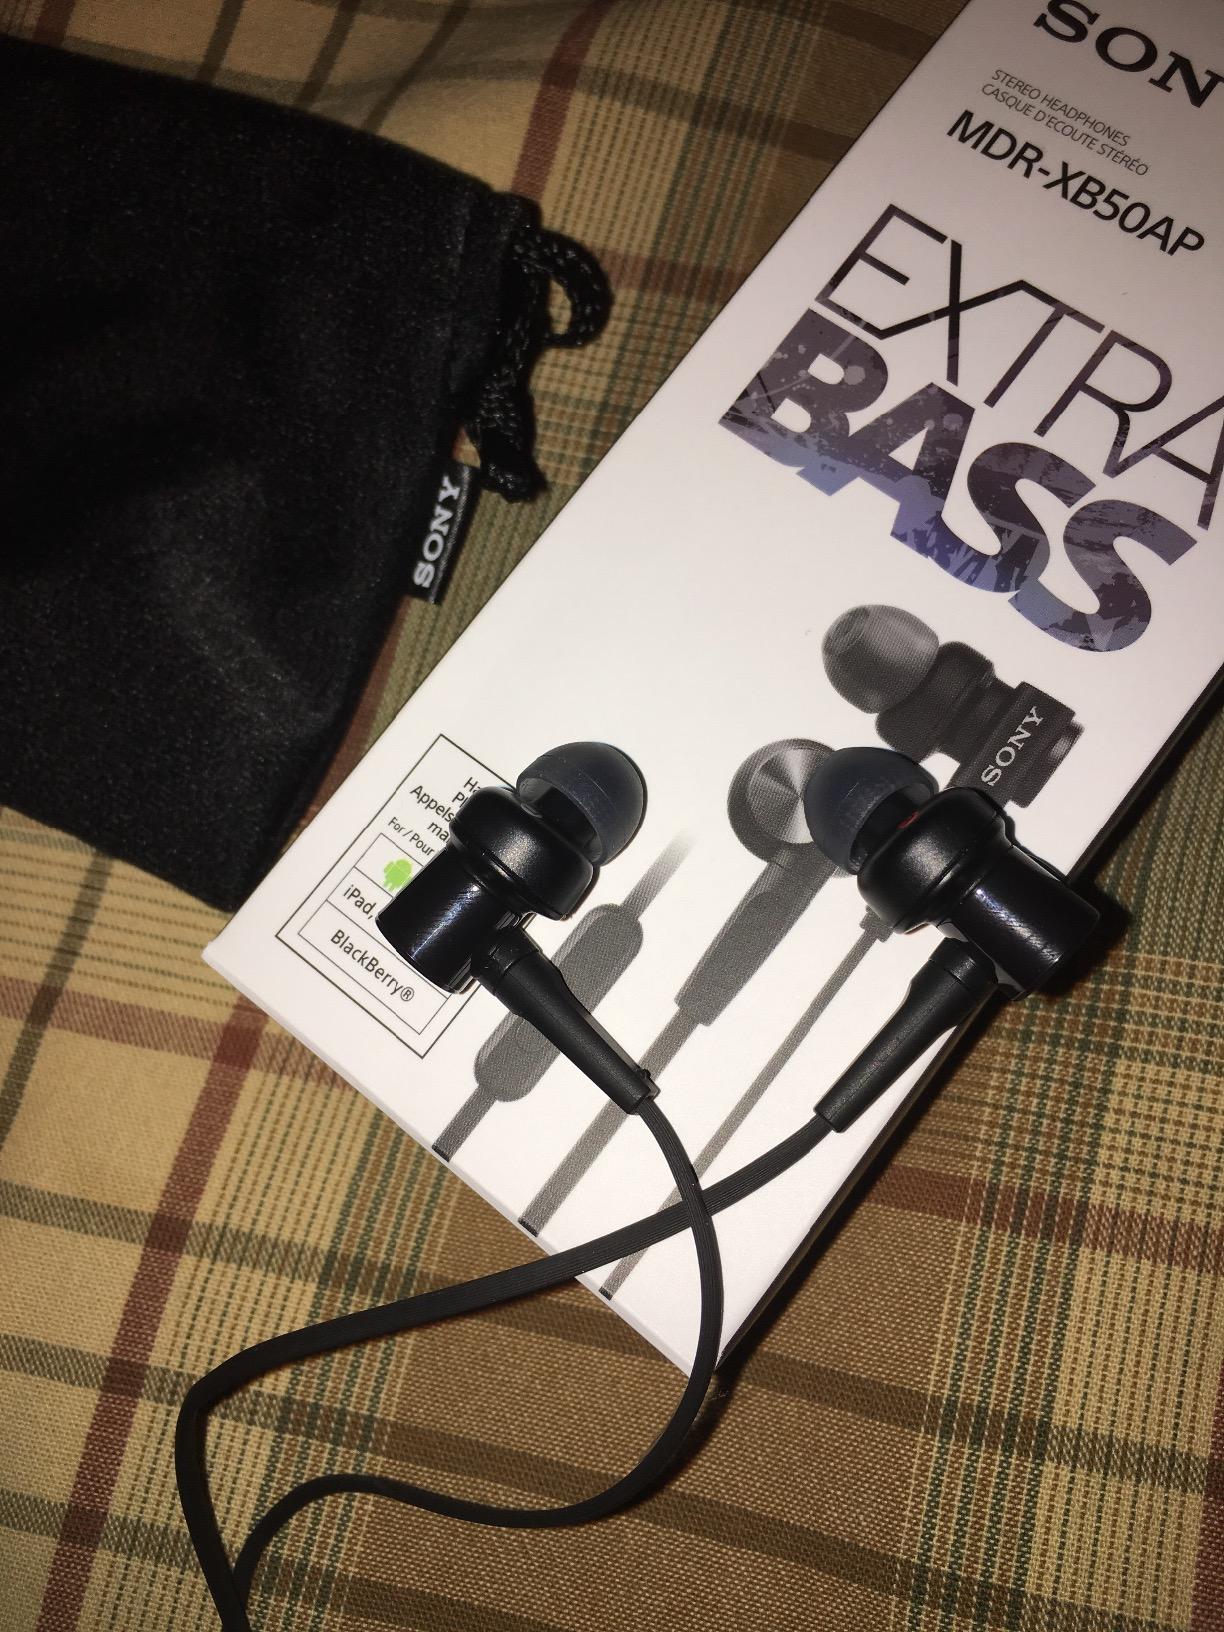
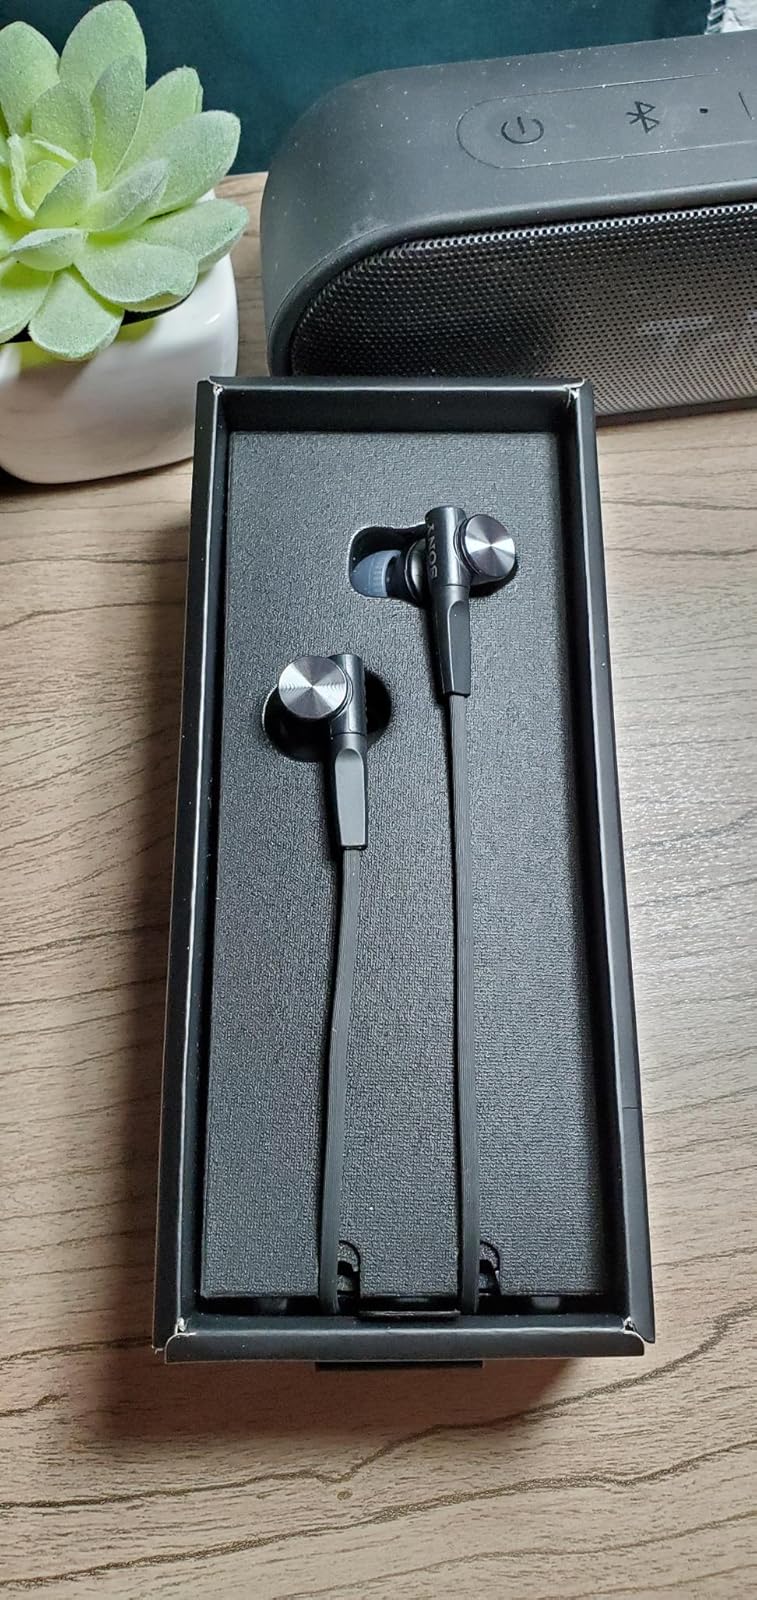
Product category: headphones
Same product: yes